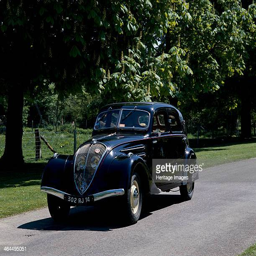
this car was designed as a smaller more affordable version of the company 's elegant model